Bomb disposal

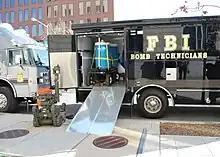
A bomb disposal vehicle used by the Federal Bureau of Investigation

EOD technicians have many tools for remote operations, one of which is the RCV, or remote-control vehicle, also known as the "Wheelbarrow". Outfitted with cameras, microphones, and sensors for chemical, biological, or nuclear agents, the Wheelbarrow can help the technician get an excellent idea of what the munition or device is. Many of these robots even have hand-like manipulators in case a door needs to be opened, or a munition or bomb requires handling or moving. The first ever Wheelbarrow was conceived by Major 'Pat' Wilson Patterson RAOC and his team at the Bomb Disposal School, CAD Kineton in 1972 and used by ammunition technicians in the battle against Provisional Irish Republican Army bombs.